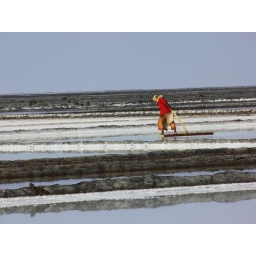
People eke out a living by pumping up ground water and extracting the salt.